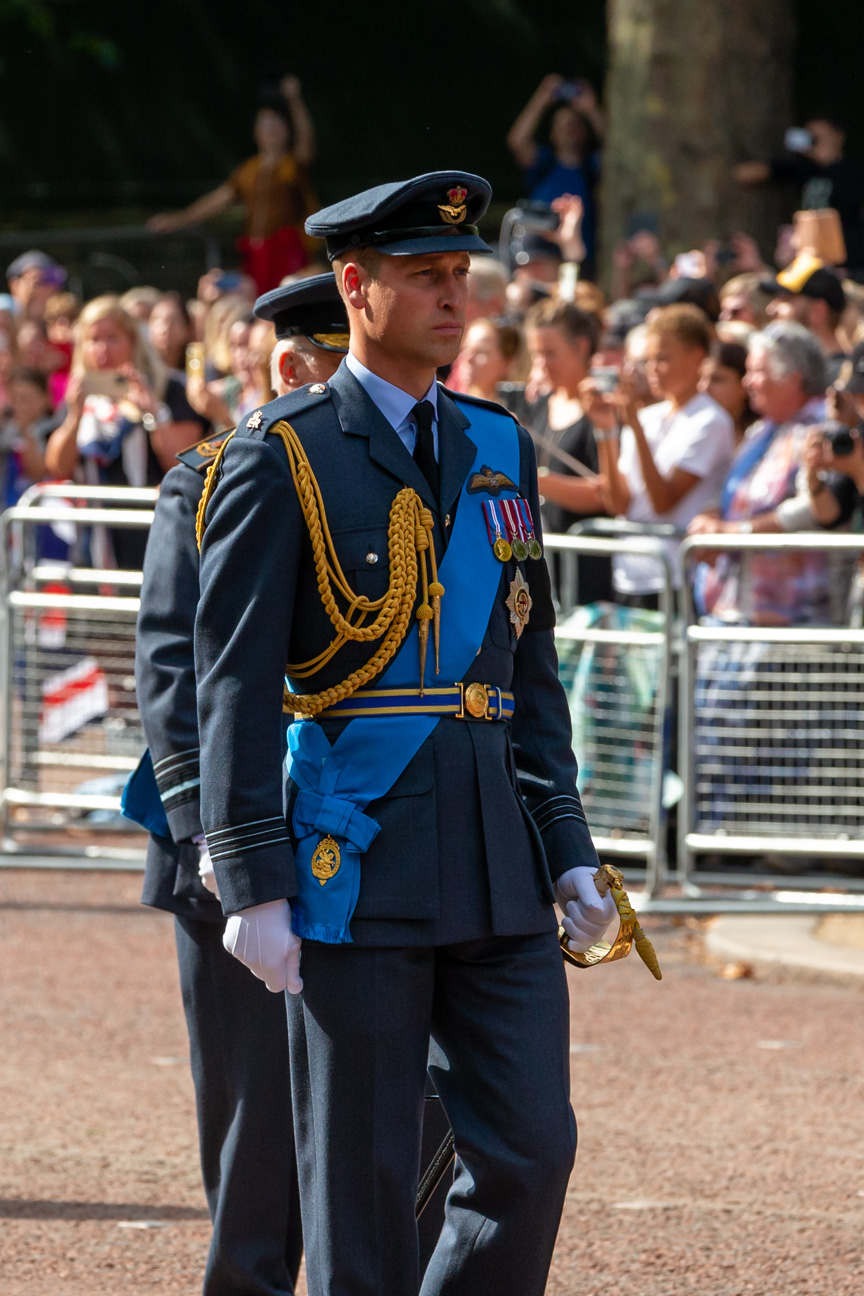
เจ้าชายวิลเลียม เจ้าชายแห่งเวลส์

| name = เจ้าชายวิลเลียม
| image = Procession to Lying-in-State of Elizabeth II at Westminster Hall - 65.jpg
| full name = วิลเลียม อาร์เทอร์ ฟิลิป หลุยส์
| title = เจ้าชายแห่งเวลส์
| birth_style = ประสูติ
| birth_place = โรงพยาบาลเซนต์แมรี ลอนดอน, สหราชอาณาจักร
| father = สมเด็จพระเจ้าชาลส์ที่ 3 แห่งสหราชอาณาจักร
| mother = ไดอานา เจ้าหญิงแห่งเวลส์
| spouse = แคเธอริน เจ้าหญิงแห่งเวลส์ (2011–ปัจจุบัน)
| issue = * เจ้าชายจอร์จแห่งเวลส์
* เจ้าหญิงชาร์ลอตต์แห่งเวลส์ (ประสูติ พ.ศ. 2558)|เจ้าหญิงชาร์ลอตต์แห่งเวลส์
* เจ้าชายหลุยส์แห่งเวลส์
| dynasty = ราชวงศ์วินด์เซอร์|วินด์เซอร์
|signature=|caption=เจ้าชายวิลเลียม ในปี 2022
เจ้าชายวิลเลียม เจ้าชายแห่งเวลส์ () หรือ วิลเลียม อาร์เทอร์ ฟิลิป หลุยส์ (; ประสูติ 21 มิถุนายน ค.ศ. 1982) เป็นพระราชโอรสพระองค์ใหญ่ในสมเด็จพระเจ้าชาลส์ที่ 3 แห่งสหราชอาณาจักร|สมเด็จพระเจ้าชาลส์ที่ 3 และไดอานา เจ้าหญิงแห่งเวลส์ เป็นพระราชนัดดาในสมเด็จพระราชินีนาถเอลิซาเบธที่ 2 แห่งสหราชอาณาจักร|สมเด็จพระราชินีนาถเอลิซาเบธที่ 2 และเจ้าชายฟิลิป ดยุกแห่งเอดินบะระ และรัชทายาทแห่งสหราชณาจักรและเครือจักรภพอังกฤษ|เครือจักรภพ เจ้าชายทรงอยู่ลำดับการสืบราชบัลลังก์อังกฤษ|ลำดับที่ 1 ของการสืบสันตติวงศ์สหราชอาณาจักรและประเทศต่าง ๆ ในเครือจักรภพอีก 15 ประเทศ หลังจากการสวรรคตและพิธีฝังพระบรมศพสมเด็จพระราชินีนาถเอลิซาเบธที่ 2 แห่งสหราชอาณาจักร|การสวรรคตของสมเด็จพระอัยยิกาธิราชเมื่อวันที่ 8 กันยายน ค.ศ. 2022
ใน ค.ศ. 2007 เจ้าชายวิลเลียมทรงเข้าร่วมกองพันทหารม้า "บลูส์แอนด์รอยัลส์" "(Blues and Royals)" ของกรมทหารม้ารักษาวังแห่งกองทัพบกอังกฤษ เช่นเดียวกับเจ้าชายแฮร์รี ดยุกแห่งซัสเซกซ์|เจ้าชายแฮร์รีพระอนุชาของพระองค์ และทรงสถานะเป็นทหารยศยศทางทหารและตำรวจในสหราชอาณาจักร|ร้อยตรี "(Second Lieutenant)" ในกองทัพนับแต่นั้นเป็นต้นมา ซึ่งนามของพระองค์ในกองพันคือร้อยตรีวิลเลียม เวลส์
เจ้าชายถูกจัดอยู่ในลำดับที่ 1 ของราชนิกุลรุ่นเยาว์ที่เซ็กซี่มากสุดในโลก
== พระประวัติ ==
ไฟล์:Trooping the Colour, Saturday June 16th 2007.jpg|200px|thumb|left|เจ้าชายวิลเลียม (ที่สองจากซ้าย) ทรงฉลองพระองค์เต็มพระยศในพระราชวังบักกิงแฮม
เจ้าชายวิลเลียมประสูติเมื่อวันที่ 21 มิถุนายน พ.ศ. 2525 ณ โรงพยาบาลเซนต์มารีส์ เขตแพดดิงตัน ทางตะวันตกของกรุงลอนดอน พระบิดาของพระองค์คือเจ้าชายชาลส์ เจ้าชายแห่งเวลส์ พระราชอิสริยยศในขณะนั้น ซึ่งเป็นพระราชโอรสพระองค์ใหญ่ในสมเด็จพระราชินีนาถเอลิซาเบธที่ 2 และเจ้าชายฟิลิป ดยุกแห่งเอดินบะระ ส่วนพระมารดาคือเลดีไดอานา สเปนเซอร์ อดีตเจ้าหญิงแห่งเวลส์ ธิดาคนเล็กของจอห์น สเปนเซอร์ เอิร์ลสเปนเซอร์ที่ 8 และฟรานเซส ชานด์ คิดด์|ฟรานเซส รูธ เบิร์ค-รอช ในฐานะพระราชนัดดาในพระประมุขแห่งอังกฤษและพระโอรสของเจ้าชายแห่งเวลส์ เจ้าชายทรงดำรงพระอิสริยยศ เจ้าชายวิลเลียมแห่งเวลส์ "(His Royal Highness Prince William of Wales)" ทรงมีหมายเลขบัตรประชาชน คือ I00000172
วิลเลียมรับพิธีรับเข้าเป็นคริสต์ศาสนิกชน|บัพติศมาจากศาสนาจารย์ ดร.โรเบิร์ต รันซี อาร์ชบิชอปแห่งแคนเทอร์เบอรีในขณะนั้น เมื่อวันที่ 4 สิงหาคม พ.ศ. 2525 ณ ห้องทรงดนตรี พระราชวังบักกิงแฮม อันเป็นวันคล้ายวันพระราชสมภพของสมเด็จพระราชินีเอลิซาเบธ พระราชชนนี พระปัยยิกา (ย่าทวด) ของพระองค์พระชนมายุครบ 82 พรรษา โดยมีพระบิดาและพระมารดาอุปถัมภ์คือสมเด็จพระราชาธิบดีกอนสตันดีโนสที่ 2 แห่งกรีซ เซอร์ลอเรนซ์ ฟอน แดร์ โพสต์ เจ้าหญิงอเล็กซานดรา เดอะออนะระเบิล เลดีโอกิลวี|เจ้าหญิงอเล็กซานดรา นาตาเลีย กรอสเวอร์เนอร์ ดัชเชสแห่งเวสต์มินสเตอร์|ดัชเชสแห่งเวสต์มินสเตอร์ นอร์ตัน แนตช์บูล บารอนบราเบิร์นที่ 8|ลอร์ดบราเบิร์น และซูซาน ฮูสซีย์ บารอนฮูสซีย์แห่งนอร์ธแบรดลีย์|เลดี้ ซูซาน ฮูสซีย์
วิลเลียมทรงสืบเชื้อสายมาจากพระเจ้าชาลส์ที่ 2 แห่งอังกฤษ|พระเจ้าชาลส์ที่ 2 และพระเจ้าเจมส์ที่ 2 แห่งอังกฤษ|พระเจ้าเจมส์ที่ 2 ผ่านทางพระอัยกาฝ่ายพระมารดา เมื่อพระองค์ได้เสวยราชสมบัติเป็นกษัตริย์ จะทรงเป็นประมุขพระองค์แรกนับตั้งแต่แอนน์ สมเด็จพระราชินีนาถแห่งบริเตนใหญ่|สมเด็จพระราชินีนาถแอนน์ที่สืบเชื้อสายมาจากพระเจ้าชาลส์ที่ 1 แห่งอังกฤษ|พระเจ้าชาลส์ที่ 1
เมื่อครั้นยังทรงพระเยาว์ วิลเลียมมีพระนามเรียกเล่นว่า "วอมแบ็ต" (มาร์ซูเปียเลียในประเทศออสเตรเลีย|ออสเตรเลีย) หรือ"วิลส์" (ชื่อย่อของ "วิลเลียม" ในภาษาอังกฤษ) และมีพระอนุชาหนึ่งพระองค์คือเจ้าชายเฮนรีแห่งเวลส์|เจ้าชายแฮร์รี ซึ่งประสูติตามหลังพระองค์ 2 ปี
เจ้าชายวิลเลียมเคยทูลพระมารดา (เจ้าหญิงไดอานา) ว่าพระองค์อยากเป็นตำรวจเมื่อพระองค์โตขึ้น เพื่อที่จะได้ปกป้องพระมารดาของพระองค์ แต่พระอนุชา (เจ้าชายแฮร์รี่) กลับบอกพระองค์ว่า "พี่เป็นมิได้หรอก พี่จะต้องเป็นกษัตริย์" การปรากฏตัวของพระองค์ต่อหน้าสาธารณชนครั้งแรกคือเมื่อวันที่ 1 มีนาคม พ.ศ. 2534 (วันเซนต์เดวิดส์) ในระหว่างการเสด็จเยี่ยมเมืองคาร์ดิฟฟ์ แคว้นเวลส์ กับพระบิดาและพระมารดา หลังจากที่พระองค์เสด็จถึงแคว้นเวลส์ พระองค์เสด็จต่อไปที่มหาวิหารลันดาฟฟ์ พระองค์ทรงลงพระนามในสมุดบันทึกผู้เดินทาง ซึ่งเป็นที่ปรากฏว่าทรงใช้พระหัตถ์ด้านซ้ายเขียนหนังสือ
วันที่ 3 มิถุนายนของปีเดียวกัน วิลเลียมทรงถูกส่งไปยังโรงพยาบาลรอยัลเบิร์กเชอร์ หลังจากที่ทรงถูกตีที่พระนลาฏ อย่างไรก็ตามพระองค์มิได้ทรงหมดสติ แต่มีรอยร้าวที่พระเศียรของพระองค์ และทรงเข้ารักษาพระวรกายที่โรงพยาบาลเกรตออร์มอนด์สตรีท โดยมีผลให้ทรงมีแผลนั้นตลอดพระชนม์ชีพ
ในปี 2554 เจ้าชายวิลเลียมได้รับสถาปนาเป็นดยุกแห่งเคมบริดจ์ก่อนการเสกสมรสกับเคท มิดเดิลตัน เจ้าชายวิลเลียมทรงเป็นดยุกแห่งรอธซีและดยุกแห่งคอร์นวอลล์ภายหลังการเสด็จขึ้นครองราชย์ของพระเจ้าชาลส์ที่ 3 พระบิดาของพระองค์เมื่อวันที่ 8 กันยายน พ.ศ. 2565 ในวันต่อมา พระองค์ได้รับการสถาปนาให้เป็นเจ้าชายแห่งเวลส์และเอิร์ลแห่งเชสเตอร์ พระอิสริยยศซึ่งสงวนไว้สำหรับ รัชทายาทผู้มีสิทธิโดยตรง ของพระมหากษัตริย์ที่ครองราชย์ และเคทยังได้รับแต่งตั้งให้เป็นเจ้าหญิงแห่งเวลส์ในระหว่างการพระราชทานพระราชดำรัสเป็นครั้งแรกของพระเจ้าชาลส์ที่ 3 แก่ประชาชน ทั้ง 2 พระองค์มีพระโอรส-ธิดา 3 พระองค์คือ เจ้าชายจอร์จแห่งเวลส์|เจ้าชายจอร์จ, เจ้าหญิงชาร์ลอตต์แห่งเวลส์ (ประสูติ พ.ศ. 2558)|เจ้าหญิงชาร์ลอตต์ และ เจ้าชายหลุยส์แห่งเวลส์|เจ้าชายหลุยส์
== การศึกษา ==
* ทรงสำเร็จการศึกษาปริญญาตรี จากมหาวิทยาลัยอีตันในสาขาวิชาภูมิศาสตร์ ชีววิทยาและประวัติศาสตร์ศิลป์ (ผลการทรงศึกษาทั้งหมดด้วยลำดับขั้น A)
* พ.ศ. 2544 – ทรงสำเร็จการศึกษาปริญญาโท สาขาวิชาประวัติศาสตร์ศิลป์ จากมหาวิทยาลัยเซนต์แอนดรูส์ ในสกอตแลนด์ ด้วยเกียรตินิยมอันดับ 2
* พ.ศ. 2553 – ฝึกนักบินเฮลิคอปเตอร์ซี คิงของหน่วยค้นหาและกู้ภัยของกองทัพอากาศ
== พระกรณียกิจ ==
== พระชายาและพระโอรสธิดา ==
กลางเดือนกุมภาพันธ์ พ.ศ. 2553 มีข่าวคราวพระองค์จะทรงหมั้นกับเคต มิดเดิลทัน|เคต มิดเดิลตัน ทายาทบริษัทจิ๊กซอว์ ก่อนที่จะมีการประกาศเมื่อวันที่ 16 พฤศจิกายน 2553 ว่าวิลเลียมได้ทรงหมั้นกับมิดเดลตันแล้ว โดยพระราชพิธีเสกสมรสกับเคต มิดเดิลทันได้มีขึ้นในวันที่ 29 เมษายน พ.ศ. 2554 อย่างยิ่งใหญ่อลังการและสมเกียรติ ณ เวสต์มินสเตอร์แอบบีย์ ในกรุงลอนดอน
== ฐานันดรและพระอิสริยยศ ==
* 21 มิถุนายน พ.ศ. 2525 – 29 เมษายน พ.ศ. 2554: "ฮิสรอยัลไฮเนส" เจ้าชายวิลเลียมแห่งเวลส์ (His Royal Highness Prince William of Wales)
* 29 เมษายน พ.ศ. 2554 – 8 กันยายน 2565: "ฮิสรอยัลไฮเนส" ดยุกแห่งเคมบริดจ์ (His Royal Highness The Duke of Cambridge)
**"ในสก็อตแลนด์": "ฮิสรอยัลไฮเนส" เอิร์ลแห่งสตราเธิร์น (His Royal Highness The Earl of Strathearn) Duke and Duchess of Cambridge – visit the Emirates Arena "The Duke and Duchess, known as the Earl and Countess of Strathearn when in Scotland..." () Prince of Wales – Dumfries House (Section: April 5th Official Opening of the Tamar Manoukian Outdoor Centre) "...Their Royal Highnesses The Prince Charles, Duke of Rothesay and the Earl and Countess of Strathearn..." ()
** "ในไอร์แลนด์เหนือ": บารอนแห่งแคร์ริกเฟอร์กัส (Baron Carrickfergus)
* 8 กันยายน – 9 กันยายน พ.ศ. 2565 : "ฮิสรอยัลไฮเนส" ดยุกแห่งคอร์นวอลล์และเคมบริดจ์ (His Royal Highness The Duke of Cornwall and Cambridge)
* 9 กันยายน พ.ศ. 2565 – ปัจจุบัน: "ฮิสรอยัลไฮเนส" เจ้าชายแห่งเวลส์ (His Royal Highness The Prince of Wales)
**"ในสก็อตแลนด์": "ฮิสรอยัลไฮเนส" ดยุกแห่งรอธซี (His Royal Highness The Duke of Rothesay)
== พงศาวลี ==
เจ้าชายวิลเลียมทรงเป็นสมาชิกราชวงศ์วินด์เซอร์ ทั้งทรงเป็นสมาชิกราชวงศ์ชเลสวิช-ฮ็อลชไตน์-เซอเนอร์ปอร์-กลึคส์บวร์คตามพระชนกด้วย
== อ้างอิง ==
== แหล่งข้อมูลอื่น ==
* Royal.gov.uk - เจ้าชายวิลเลียม
* Prince of Wales.gov.uk - เจ้าชายวิลเลียม
* Monarchy Wales
*
* บรรพบุรุษของเจ้าชายวิลเลียม
หมวดหมู่:ราชวงศ์วินด์เซอร์
หมวดหมู่:บุคคลจากลอนดอน
หมวดหมู่:รัชทายาทสหราชอาณาจักร
หมวดหมู่:เจ้าชายแห่งเวลส์
หมวดหมู่:เจ้าชายอังกฤษ
หมวดหมู่:ดยุกแห่งคอร์นวอลล์
หมวดหมู่:ดยุกแห่งรอธซี
หมวดหมู่:ดยุกแห่งเคมบริดจ์
หมวดหมู่:นักบินเฮลิคอปเตอร์
หมวดหมู่:บุคคลจากวิทยาลัยอีตัน
หมวดหมู่:นักโปโลชาวสหราชอาณาจักร